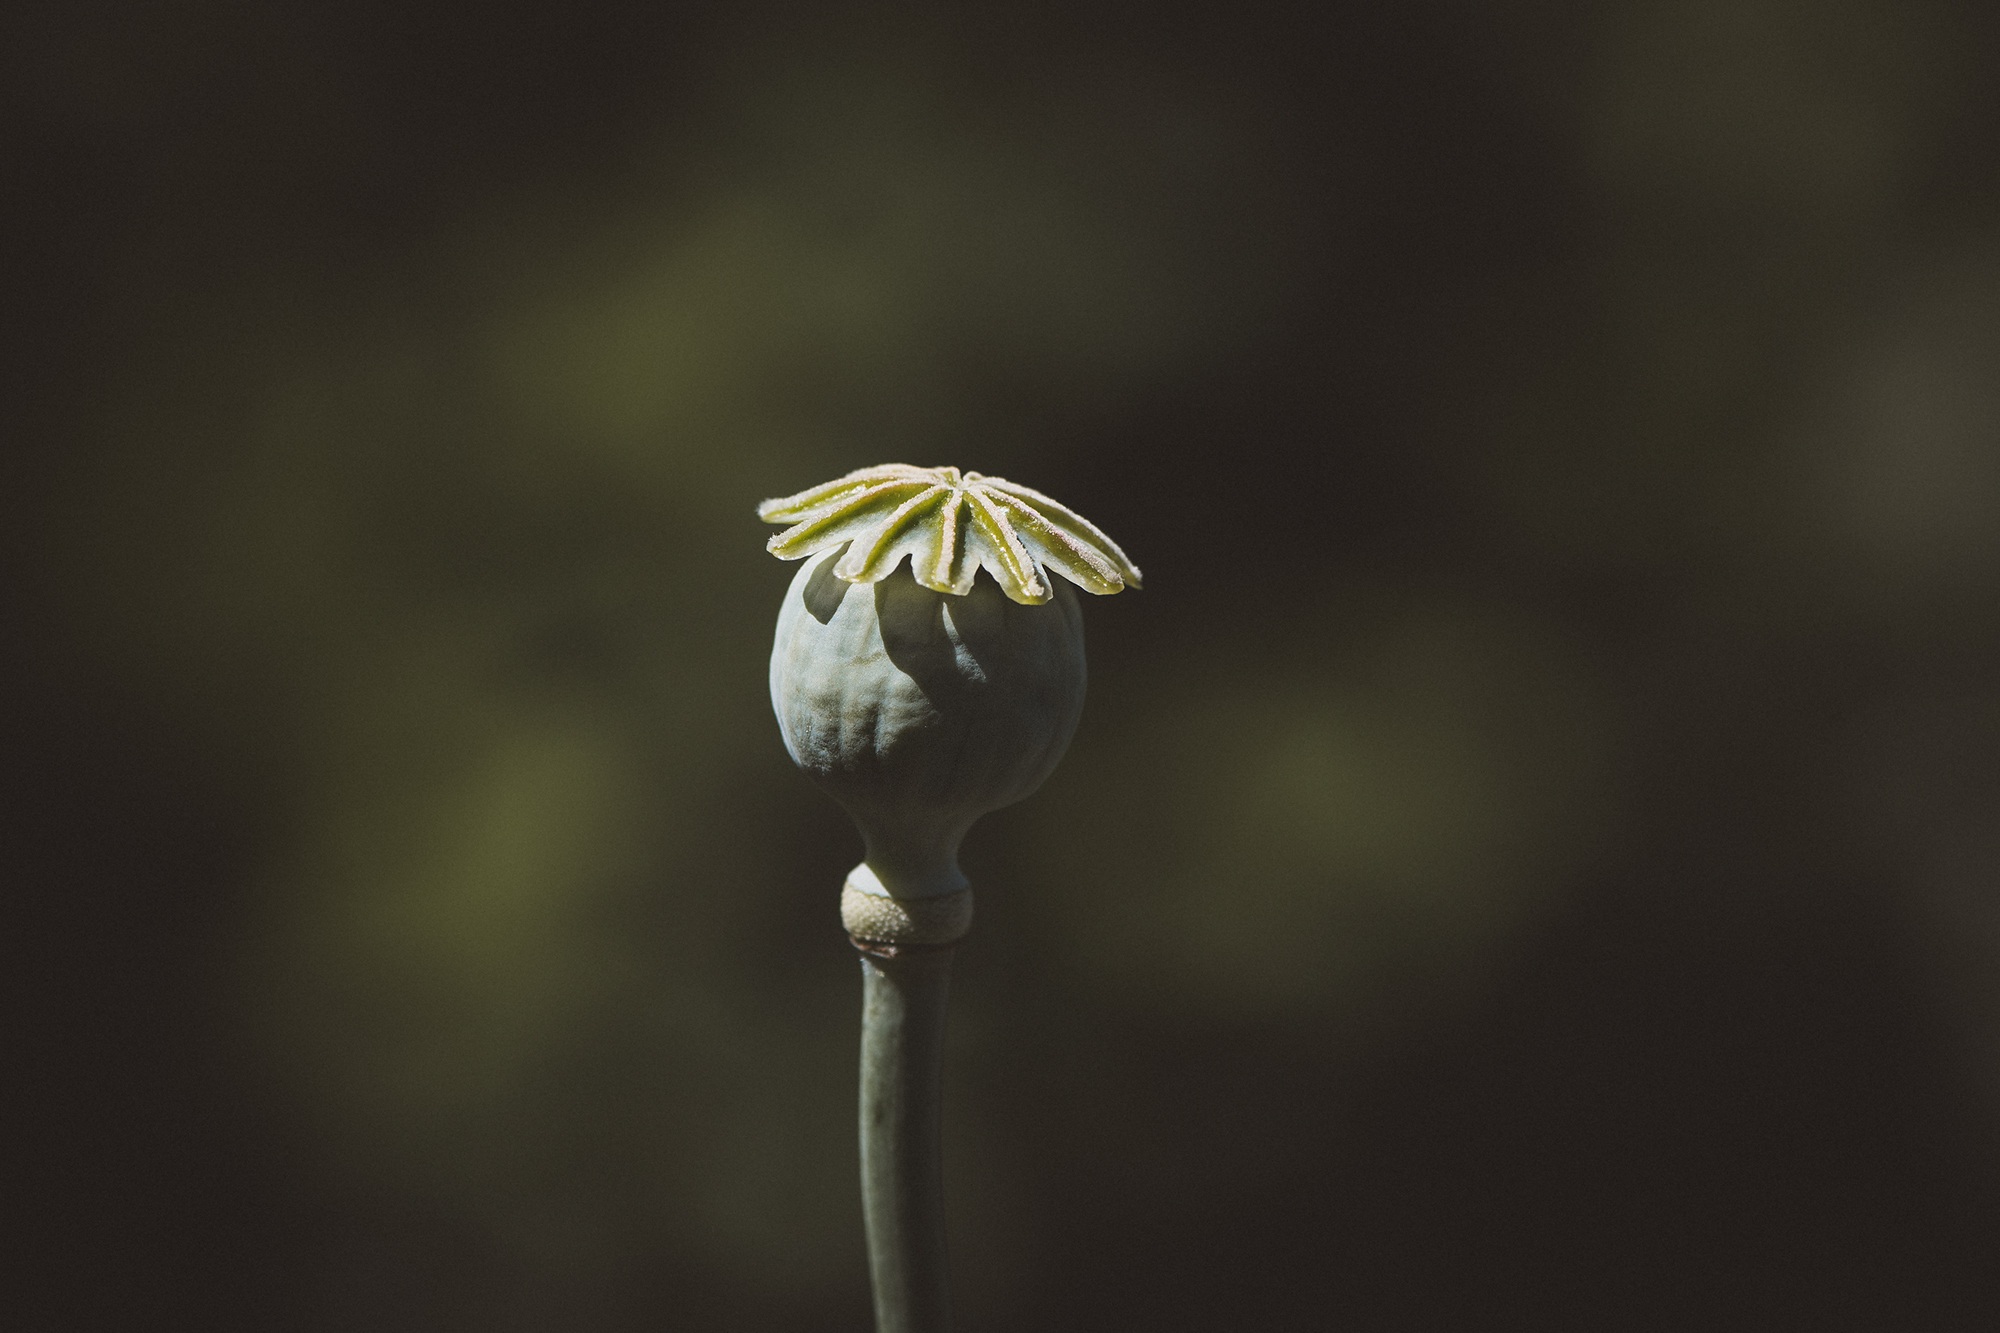
nature, branch, black and white, plant, photography, leaf, flower, petal, green, darkness, yellow, garden, flora, wildflower, close up, capsule, poppy, macro photography, flowering plant, mohngewaechs, boll, poppy capsule, fruit capsule, monochrome photography, plant stem, computer wallpaper, land plant